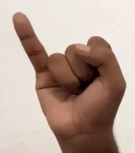
ASL sign: I